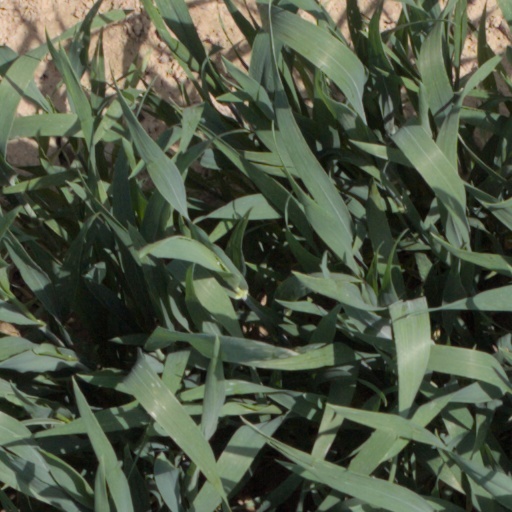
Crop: wheat